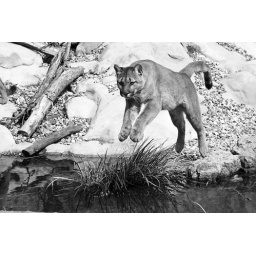
A selection from several shots of this beautiful cat leaping over water